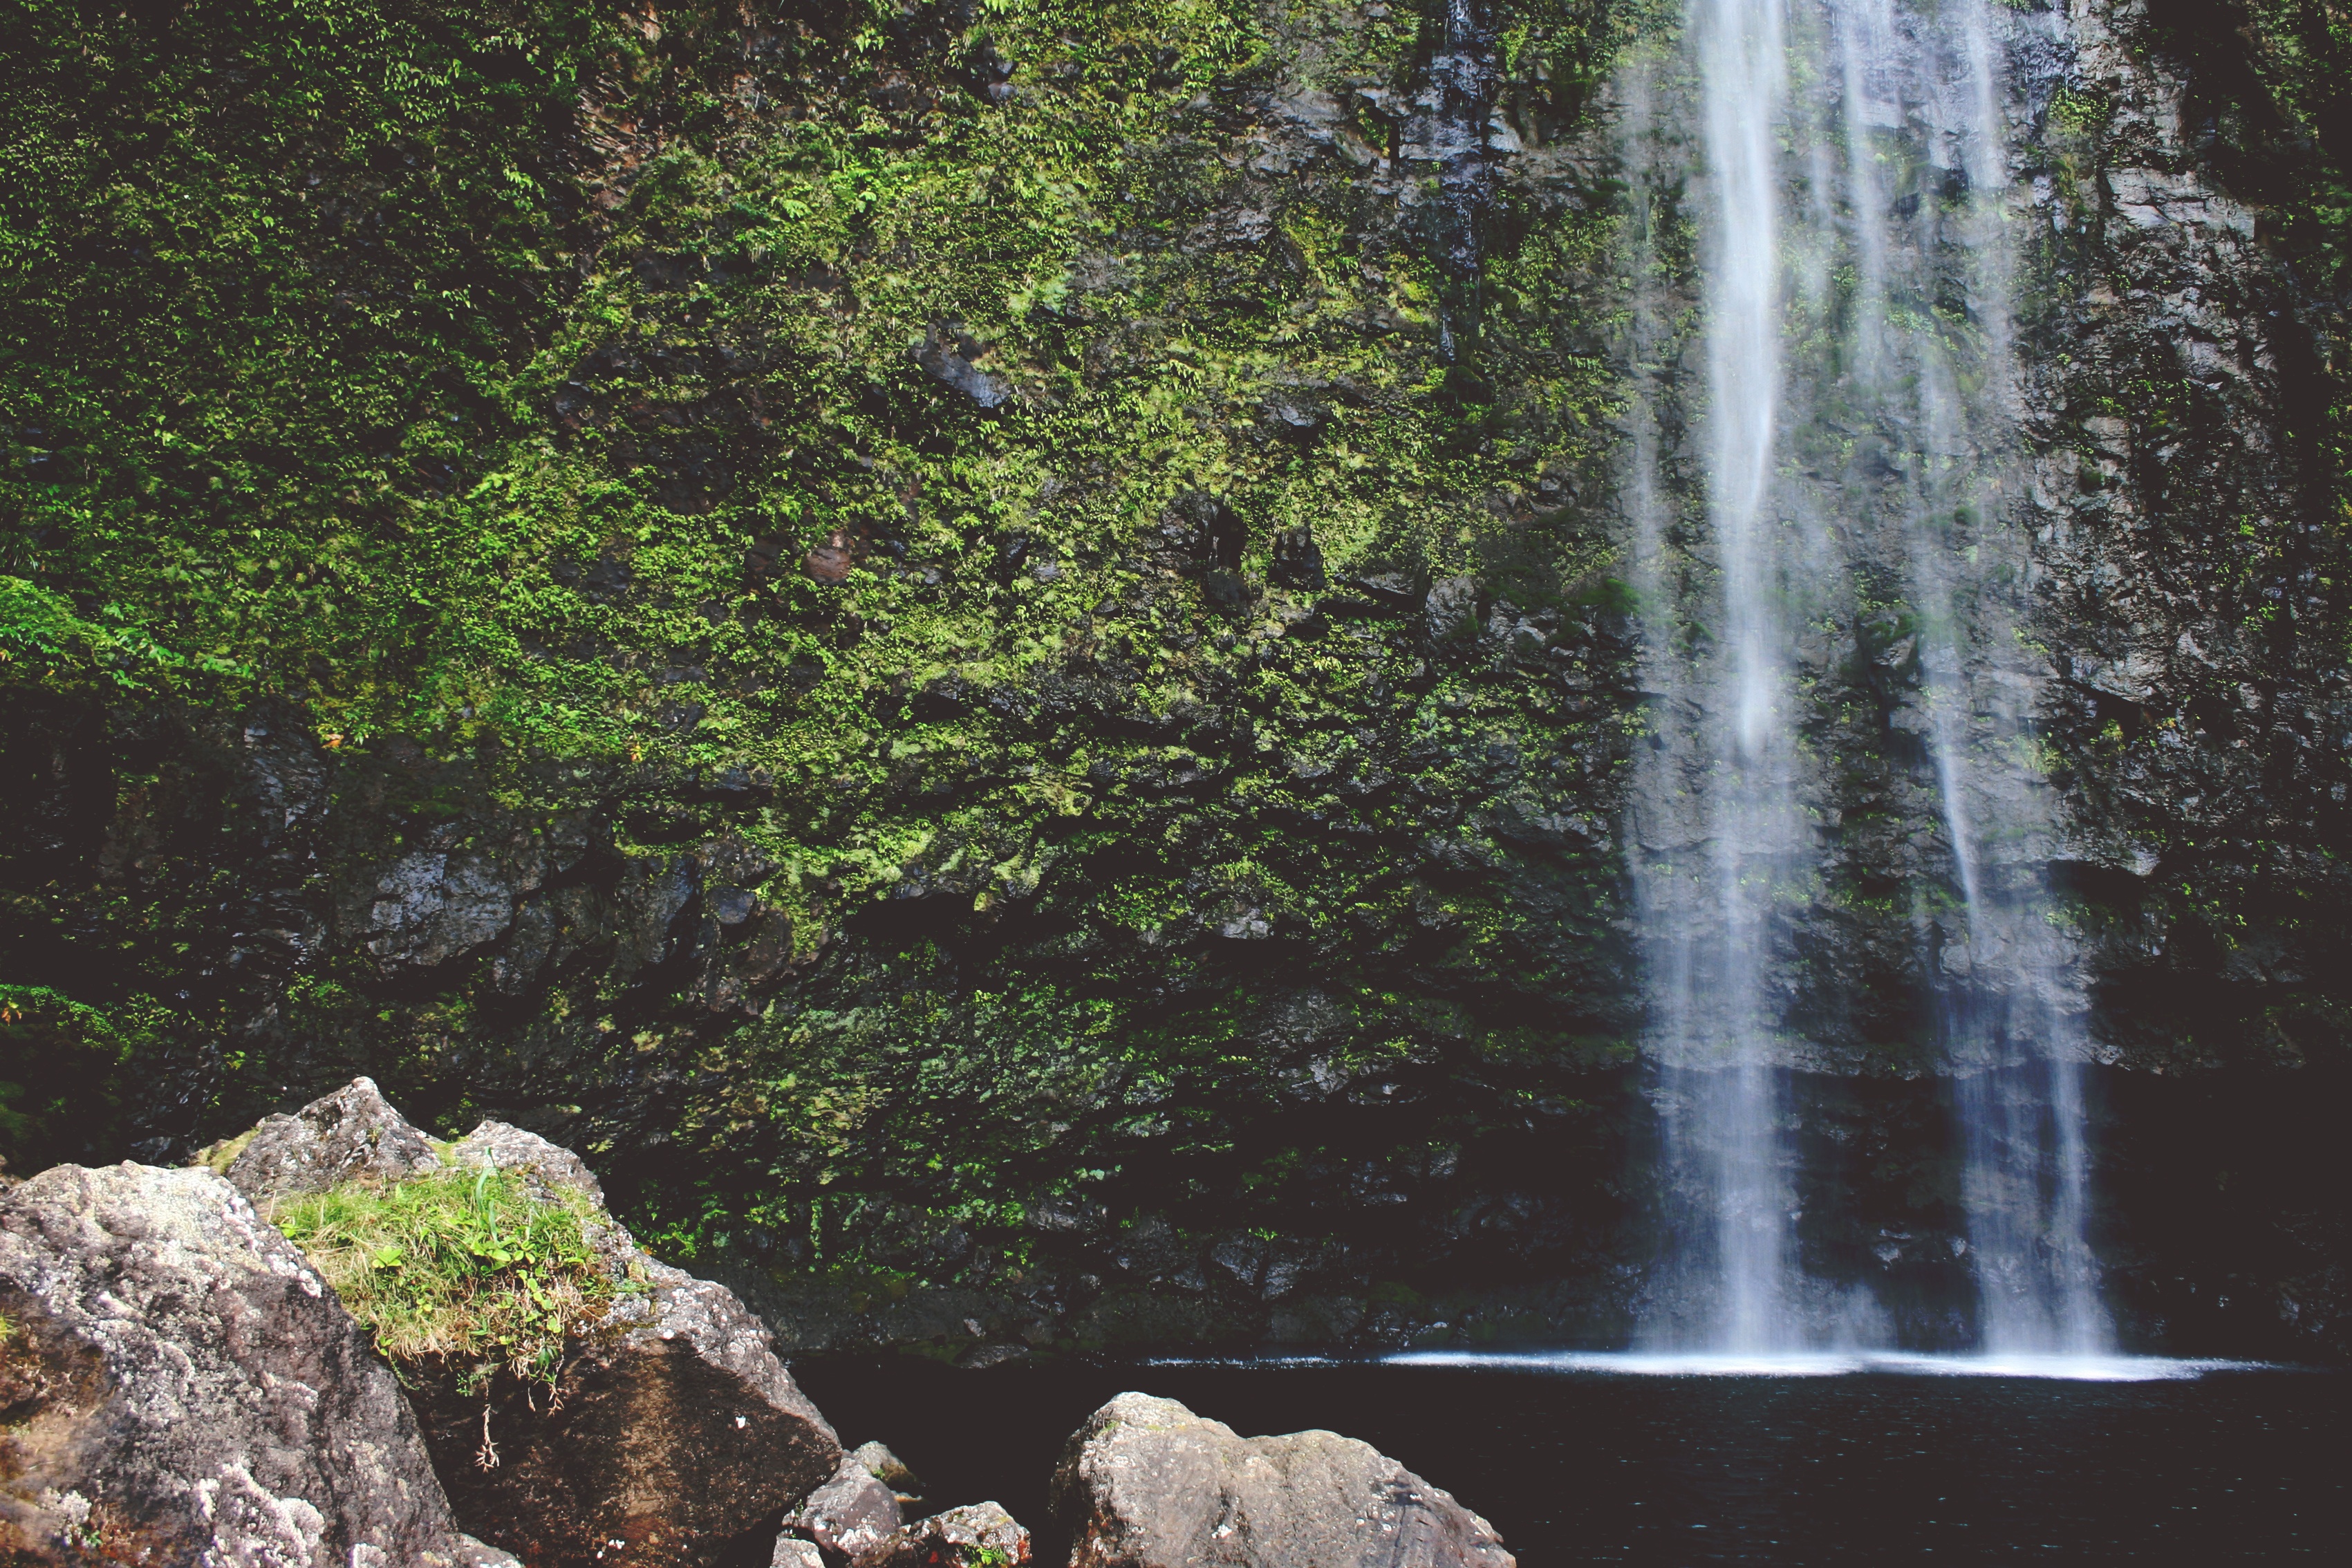
water, nature, forest, rock, waterfall, lake, stream, jungle, body of water, rocks, rainforest, water feature